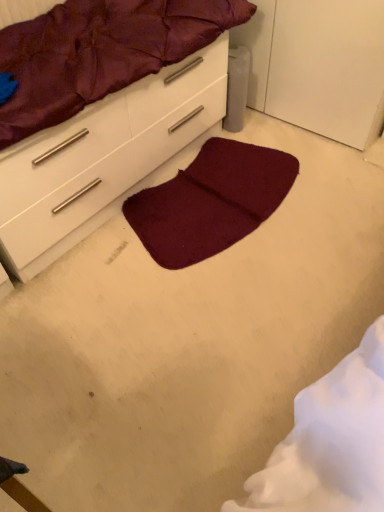
Question: From a real-world perspective, Pinpoint a few locations in the empty space that is ontop of burgundy plush mat at center. Your answer should be formatted as a list of tuples, i.e. [(x1, y1)], where each tuple contains the x and y coordinates of a point satisfying the conditions above. The coordinates should be between 0 and 1, indicating the normalized pixel locations of the points in the image.
Answer: [(0.560, 0.348)]